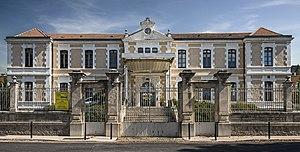
Bédarieux est une commune française, située dans le département de l'Hérault en région Occitanie. La ville, entourée des monts d'Orb, adossée au plateau de l'Escandorgue dans le parc naturel régional du Haut-Languedoc, est le point de rencontre des habitants d’un bassin de vie qui s’étend sur 30 communes où vivaient 25 000 habitants en 2012. Bédarieux est située à proximité des autoroutes A9 et A75.